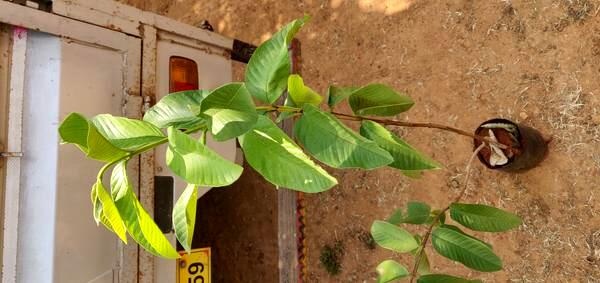
Plant: Gauva